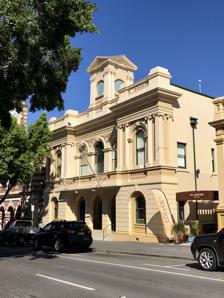
Building: Old Ipswich Town Hall
Country: Australia
Year built: 1864
Historic site in Queensland, Australia Ipswich Town Hall Old Ipswich Town Hall, 2017 (note the blank clock face) Location 116 Brisbane Street, Ipswich , City of Ipswich , Queensland , Australia Coordinates 27°36′53″S 152°45′33″E / 27.6147°S 152.7591°E / -27.6147; 152.7591 Design period 1840s–1860s (mid-19th century) Built 1861–1879 Architect James Percy Owen Cowlishaw Architectural style(s) Classicism Queensland Heritage Register Official name Old Town Hall, Mechanics School of Arts, School of Arts Type state heritage (built) Designated 21 October 1992 Reference no. 600566 Significant period 1860s–1870s, c. 1941 (fabric) 1860s–1980s (historical, social) Significant components council chamber/meeting room, tower - clock, office/s, proscenium arch, hall Location of Ipswich Town Hall in Queensland Old Ipswich Town Hall is a heritage-listed former town hall at 116 Brisbane Street, Ipswich , City of Ipswich , Queensland , Australia. It was designed by James Percy Owen Cowlishaw and built from 1861 to 1879. It is also known as Mechanics School of Arts and the School of Arts. It was added to the Queensland Heritage Register on 21 October 1992. Since its inception in 1861 the building has had many uses, and several extensions. The old town hall was originally the Ipswich School of Arts , incorporating a library and meeting rooms. The façade of the building fronting Brisbane Street dates from 1864 and is 2 stories of brick with render finish and rich decoration. The Ipswich Town Council assumed control of the building in 1869 when the School of Arts committee experienced financial problems. By 1892 it was felt that the town hall was too small and an extension was designed by well-known architect George Brockwell Gill who is responsible for many beautiful and heritage listed buildings in Ipswich. In the late 19th century and first half of the 20th century the hall was used for adult education classes, staging of plays and concerts, boxing tournaments, immunisation clinics, and the Red Cross Chelsea Flower Show . During the 1940s dances were a big drawcard. The hall closed to the public and became council offices in 1969. History Further information: Mechanics' institutes of Australia The Old Ipswich Town Hall is a two-storeyed painted rendered masonry building with a clock tower and a hipped corrugated iron roof at the rear. It is located in the centre of Ipswich fronting Brisbane Street to the north. A Deed of Grant for the original land content, allotments 10 and 23 of section 5, was issued on 7 September 1861 for School of Arts purposes to the trustees Benjamin Cribb , Charles Gray, Frederick Forbes , George Thorn and Henry Challinor . The building was constructed in three stages, with the rear section in 1861, the Brisbane Street section in 1864, and the clock tower in 1879. Schools of Arts were synonymous with mechanics' institutes , established in Britain early in the 19th century, and transplanted throughout the British Empire during the colonial era. The movement was instituted by George Birkbeck , who in 1800 established a class for journeymen mechanics in Glasgow , and later formed the first Mechanics' Institute in London in 1824. The purpose of forming such an institute was to improve the education of working men, and to instruct them in various trades. By the late 19th century, Mechanics' Institutes had become popular agencies of adult education in general. Mechanics' institutes were part of a wider 19th century movement promoting popular education in Britain, at which time co-operative societies , working men's colleges and the university extension movement were established. The call for popular education in turn can be contextualised within the broader liberal, laissez-faire, non-interventionist philosophy which dominated British social, economic and political ideologies in the 19th century. In this environment, Mechanics' institutes flourished as a means by which working men might improve their lot, either through self-education (the provision of reading rooms was an important facility provided by the Institutes), or by participating in instructional classes organised and funded by Institute members. In the Australian colonies, mechanics' institutes were more likely to be called Schools of Arts, and they were more likely to be run by the middle-classes. The provision of reading rooms, museums, lectures and classes were still important, but the Australian schools were also more likely to include a social programme in their calendar of events. The Ipswich Literary Institution was formed at a public meeting held on 31 July 1850, with its aim being to provide a news room and library. Six days later another public meeting established a School of Arts merging with the Ipswich Literary Institution for the purpose of obtaining the New South Wales Government subsidy (the establishment of Queensland as a separate state did not occur until 1859) which was being made available to Schools of Arts. In July 1854 the name of the literary institution of the School of Arts became the Ipswich Subscription Library and reading room. At a further public meeting on 11 August 1858 the School of Arts Society again changed its name to the Mechanics School of Arts and soon after made an application to the New South Wales Government for a grant of land for the purpose of erecting a permanent School of Arts building. Records indicate that at the time a cottage formerly used as the Courthouse was being occupied. The Queensland Government selected the site of the old Courthouse and lock-up in Brisbane Street and the foundation stone was laid on Thursday 7 February 1861 by the first Queensland Governor , George Bowen . The Governor officially opened the Mechanics School of Arts on 24 October 1861, and in his speech Governor Bowen said: Let me observe that I give what has been called the "glorious title of the working classes" not to those only who earn their living by the labour of the hand, but to those also who earn their living by the more anxious and weary labour of the brain. In one or other sense all men in Ipswich are working men. The first stage section, set back from the Brisbane Street frontage, housed a library and meeting rooms which were used for civic events, evening classes and for entertainment purposes. The hall originally had an exposed truss roof , but a plaster ceiling was installed in 1878 to improve the room's acoustics. The ceiling incorporated iron bolts with rings for the convenience of acrobats , trapeze artists and other aerial performers. Gas was officially turned on in Ipswich on 15 August 1878, and two large "sunlights" containing 16 burners each were installed in the building. The Ipswich Municipal Council had applied to the Government for a grant of land on the southeast corner of East and Roderick Streets for the purposes of building a town hall and a depot for tools and other equipment. This was granted early in 1861 but a further request for money to build the town hall was refused and the Council continued to use a small room in the old Courthouse on a temporary basis. The Council explored a number of options for more permanent premises against a background of opposition from ratepayers who at one time submitted a petition objecting to the erection of a town hall. For a period of seven years the Council occupied a brick building owned by George Thorn in East Street. In 1863 the council requested the School of Arts committee to erect an addition to their building for the purposes of town hall offices. The School of Arts committee had intended to extend their building towards Brisbane Street for their own use, and plans were made for an addition. The ground floor of the two-storeyed addition was to be let as offices for public institutions, and the first floor was to be a reading room, library, committee room and classrooms. Tenders were called in 1864, and by 18 June 1864 James Cowlishaw had been appointed architect. The trustees had borrowed £ 2,000 in 1865, and when the date of release of the mortgage arrived, the trustees were unable to pay monies due. The School of Arts committee approached the Council in November 1868 with a proposal that the Ipswich Municipal Council undertake the management of the School of Arts, and in 1869 the mortgagor sold the land to the Ipswich Municipal Council for £ 2,465. In August 1889 a residence (no longer extant) was built for the School of Arts librarian fronting Limestone Street at the rear of the hall. Following the death of Governor Samuel Blackall (1809-1871), a memorial committee was formed to present a turret clock to the town of Ipswich as a suitable memorial. The position favoured was the School of Arts building, and on 13 November 1879 it was reported that the town clock was illuminated for the first time. The clock was illuminated by gas flame, and the tower was designed by Queensland Colonial Architect Francis Drummond Greville Stanley . The lighting of the clock was unsuccessful, and in 1896 it was reported that the town clock has loved darkness rather than light for a great many years, as the heat arising from the burners interfered with the workings of the machinery. Post Office, Town Hall and Bank of Australasia (left to right), circa 1902, with clock faces on the town hall In 1901 the new Ipswich Post Office with a tall clock tower was built next door, at which time Ipswich had two clocks side by side, generally unsynchronised. This continued until 1912 when the Post Office clock was illuminated. Tenders were called in December 1912 for the sale of the Town Hall clock which was eventually sold to the Sandgate Town Council for their new council chambers, the Sandgate Town Hall . By 1917 the Ipswich Council had outgrown its premises, and plans were drawn up by architect George Brockwell Gill for a second storey, but at £ 1,200 the idea was abandoned. In 1937 the Council was renting additional accommodation in the Soldiers' Memorial Hall , and plans were prepared by architect Douglas Francis Woodcraft Roberts for a new town hall and auditorium to seat 1800 people. This was also abandoned, as 1,500 ratepayers petitioned against the building. A compromise solution involved the council purchasing the adjacent St Paul's Young Men's Club in June 1938, and major renovation works to the town hall were completed by builders Harper and Vincent in 1941. These were the last works to be carried out on the building until the 1970s. In 1947 the adjacent Bank of Australasia building was renovated to house the School of Arts Library, and in 1948 the Ipswich Council formally took over control of the library. A new Ipswich Civic Centre was opened in July 1975 at the corner of Limestone and Nicholas Streets by the Prime Minister Gough Whitlam . The council converted the old auditorium and stage area of the Old Town Hall to office space, and the Council Chambers remained in the front section of the Old Town Hall. The library was relocated from the former Bank of Australasia building to the former St Pauls Young Men's Club, and the rates office was transferred from the Old Town Hall to the former Bank of Australasia building. The council finally moved out in 1985 when a new council administrative building was completed in South Street, and the library was moved to rented premises and a City Council Art Gallery was located in its place. After the destruction by fire of Reids Department Store in August 1985, the Old Town Hall building was converted into retail space, including the installation of a concrete mezzanine floor in the hall. In 1995, a hydraulic lift was installed in the main hall space linking the mezzanine floor to the ground floor and a steel fire stair was constructed on the east side. Description Town Hall (Ipswich) The Old Town Hall, a two-storeyed painted rendered masonry building with a hipped corrugated iron roof to the rear, is located in the centre of Ipswich fronting Brisbane Street to the north. The building is situated within a precinct containing the adjoining Post Office to the east, with London's Pharmacy adjacent to the Post Office, the former Bank of Australasia adjacent to the west and the former St Pauls Young Men's Club to the southwest. The building consists of three stages, with the original 1861 hall at the rear, the 1864 section fronting Brisbane Street, and a clock tower added in 1879. The Brisbane Street section has a symmetrical ornately decorated facade with classical detailing to the street, which consists of a wide central bay with a projecting narrower bay to either side. The ground floor has three arches to the central section, with one arch to either side, with coursed render expressing voussoirs and a vermiculated base. The central arches open to an entrance portico and are accessed via wide steps, with the side arches housing window displays. The first floor is composed similarly, with the three central arches originally to a loggia , but now glazed. These arches have expressed imposts , vermiculated keystones , and decorative mouldings to voussoir and abutments . The side arches house tall narrow sash windows which have similar imposts, voussoirs, keystones and abutment treatments, and which are flanked by circular Ionic pilasters with square Ionic pilasters at the corners of the projecting bay. The pilasters are supported by a deep base, either side of an enclosed balustrade panel of interlocking circles, and in turn support a heavy entablature with a parapet above which has open balustrade panels of interlocking circles. The clock tower, square in plan, has paired square Corinthian pilasters at each corner supporting an entablature with pediment to each face. The clock faces have been removed, and are now blank. A cantilevered awning has been added to the central section above the ground level, and slightly projects from the building with an edging which mimics the base of the pilasters, but which obscures the former loggia's open balustrade details. The rear hall was built as a single-storeyed high ceiling structure with a basement to the south. The structure is now two-storeyed with basement, due to the insertion of the mezzanine floor during the 1980s. The building has a corrugated iron hipped roof with ridge ventilators, expressed banding at ground floor and mezzanine level and tall arched windows along the east and west elevations. Door openings have been made in the west wall to allow access to an adjoining recently created public square, and evidence of earlier door and window openings which have been closed over can be seen in the north and south ends of the building. The south elevation, originally the rear of the stage area, has large arched header sash windows to the ground level and three closed over circular openings to the mezzanine level. The basement level has a door flanked by two arched header sash windows either side of a large central arched opening. The opening has been glazed and has a large tiled awning. A steel fire stair has been added to the east elevation. Internally, the ground floor has a central foyer with paired panelled timber doors in an amber glass panel sidelights and fanlight assembly. Retail tenancies are located to either side, and have been remodelled several times. Toilets and store are located behind these, and a turned cedar staircase with square newel posts accesses the first floor. Walls are rendered, and an arched opening leads into the hall at the rear with a timber ramp accommodating a change in floor level. The hall space has ashlar scribed rendered walls, and has undergone several modifications, including a concrete mezzanine floor with central opening, twin staircases from the mezzanine level to the rear stage area, a central hydraulic lift shaft, and several openings in exterior walls. The rear stage area has a proscenium arch with classical details including side pilasters, entablature and keystone . The stage area is accessed via a central stair, and has a narrow stair in the southwest corner accessing the basement level. The first floor of the Brisbane Street section has a central reception area with a skylight and offices to exterior walls. The mezzanine level has a hardboard panelled ceiling with cover strip mouldings and curved edges to side walls. The top of the tall sash windows project above the floor level and light the floor area, and arches either side of the proscenium arch access the top level of the stage area. This area has a hipped boarded timber ceiling. The basement level houses toilets and storeroom. The rear of the site has a bitumen surfaced carpark. Heritage listing Old Town Hall was listed on the Queensland Heritage Register on 21 October 1992 having satisfied the following criteria. The place is important in demonstrating the evolution or pattern of Queensland's history. Although no longer a civic building, the Old Town Hall retains important associations with the cultural and municipal development of Ipswich, and the Ipswich community. The place demonstrates rare, uncommon or endangered aspects of Queensland's cultural heritage. The interiors include the original proscenium arch, central cedar staircase and some original joinery, and the rear section is one of the few surviving buildings in Ipswich dating from 1861. The place is important in demonstrating the principal characteristics of a particular class of cultural places. It demonstrates the architecture considered appropriate for a municipal building of the 1860s, and is associated with two important early Queensland architects; James Cowlishaw and Francis Drummond Greville Stanley. The interiors include the original proscenium arch, central cedar staircase and some original joinery, and the rear section is one of the few surviving buildings in Ipswich dating from 1861. The place is important because of its aesthetic significance. Located within the historic centre of Ipswich, the building is an important component of the central Ipswich streetscape of civic buildings, all of which were designed in variants of the classical style. The place has a strong or special association with a particular community or cultural group for social, cultural or spiritual reasons. Although no longer a civic building, the Old Town Hall retains important associations with the cultural and municipal development of Ipswich, and the Ipswich community. The place has a special association with the life or work of a particular person, group or organisation of importance in Queensland's history. It demonstrates the architecture considered appropriate for a municipal building of the 1860s, and is associated with two important early Queensland architects; James Cowlishaw and Francis Drummond Greville Stanley. References